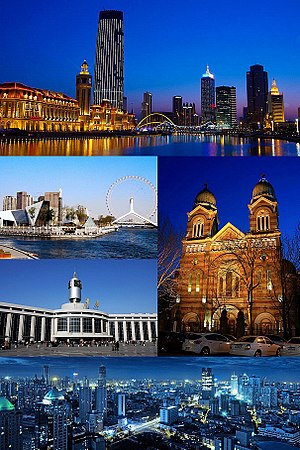
Tianjin
Tianjin er en af fire uafhængige kommuner i Folkerepublikken Kina med provins-status og med direkte reference til den centrale regering. Tianjins byområde er det tredjestørste i Kina. Byområdet ligger langs Hai He-floden. Tianjin har grænser til provinsen Hebei mod nord, syd og vest, en kort grænse til kommunen Beijing mod nordøst og til Bohai-bugten mod øst. Tianjin metroområde har 13.245.000 indbyggere.